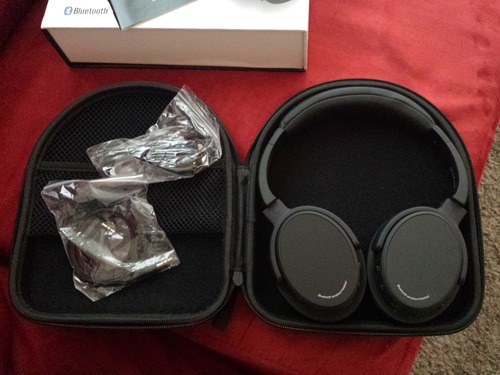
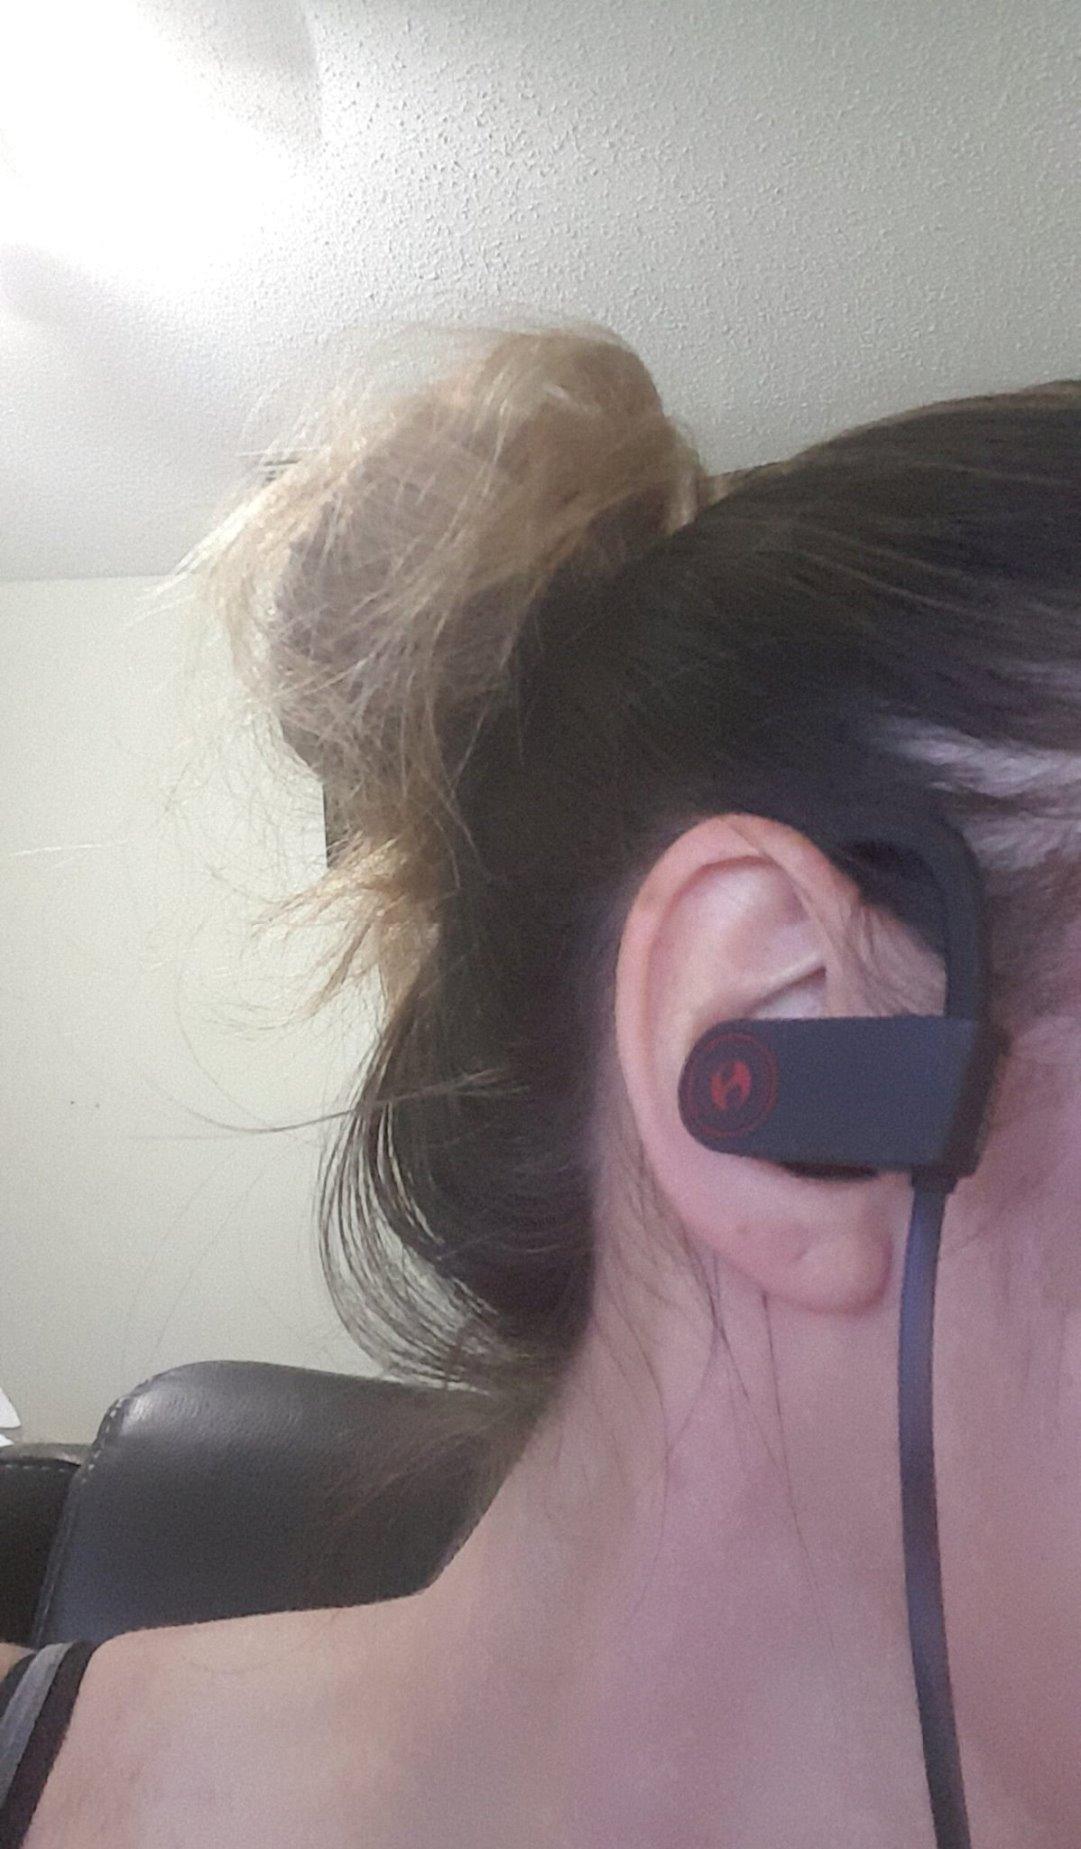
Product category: headphones
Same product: no